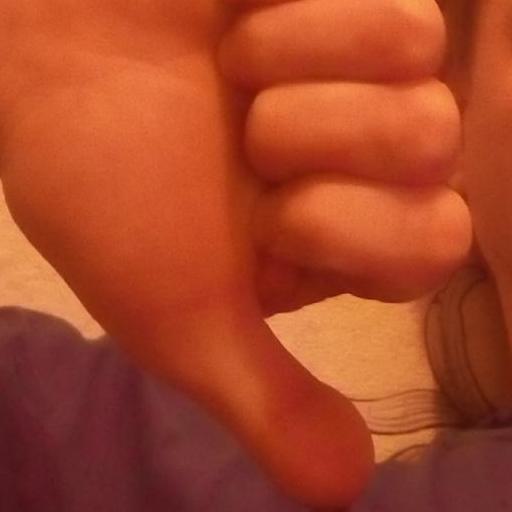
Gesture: dislike